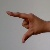
The image shows a hand gesture representing the letter 'Z' in Indian Sign Language.